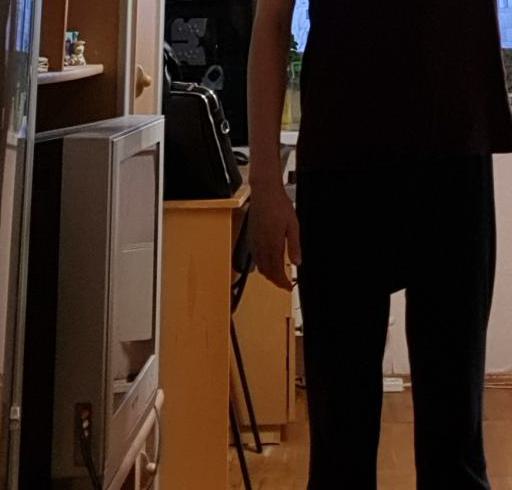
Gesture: no_gesture